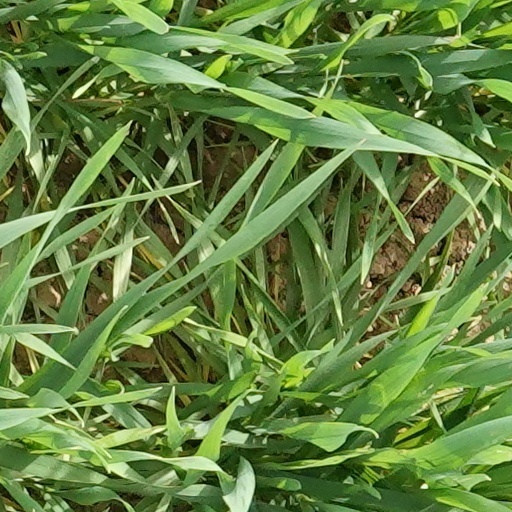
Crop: wheat